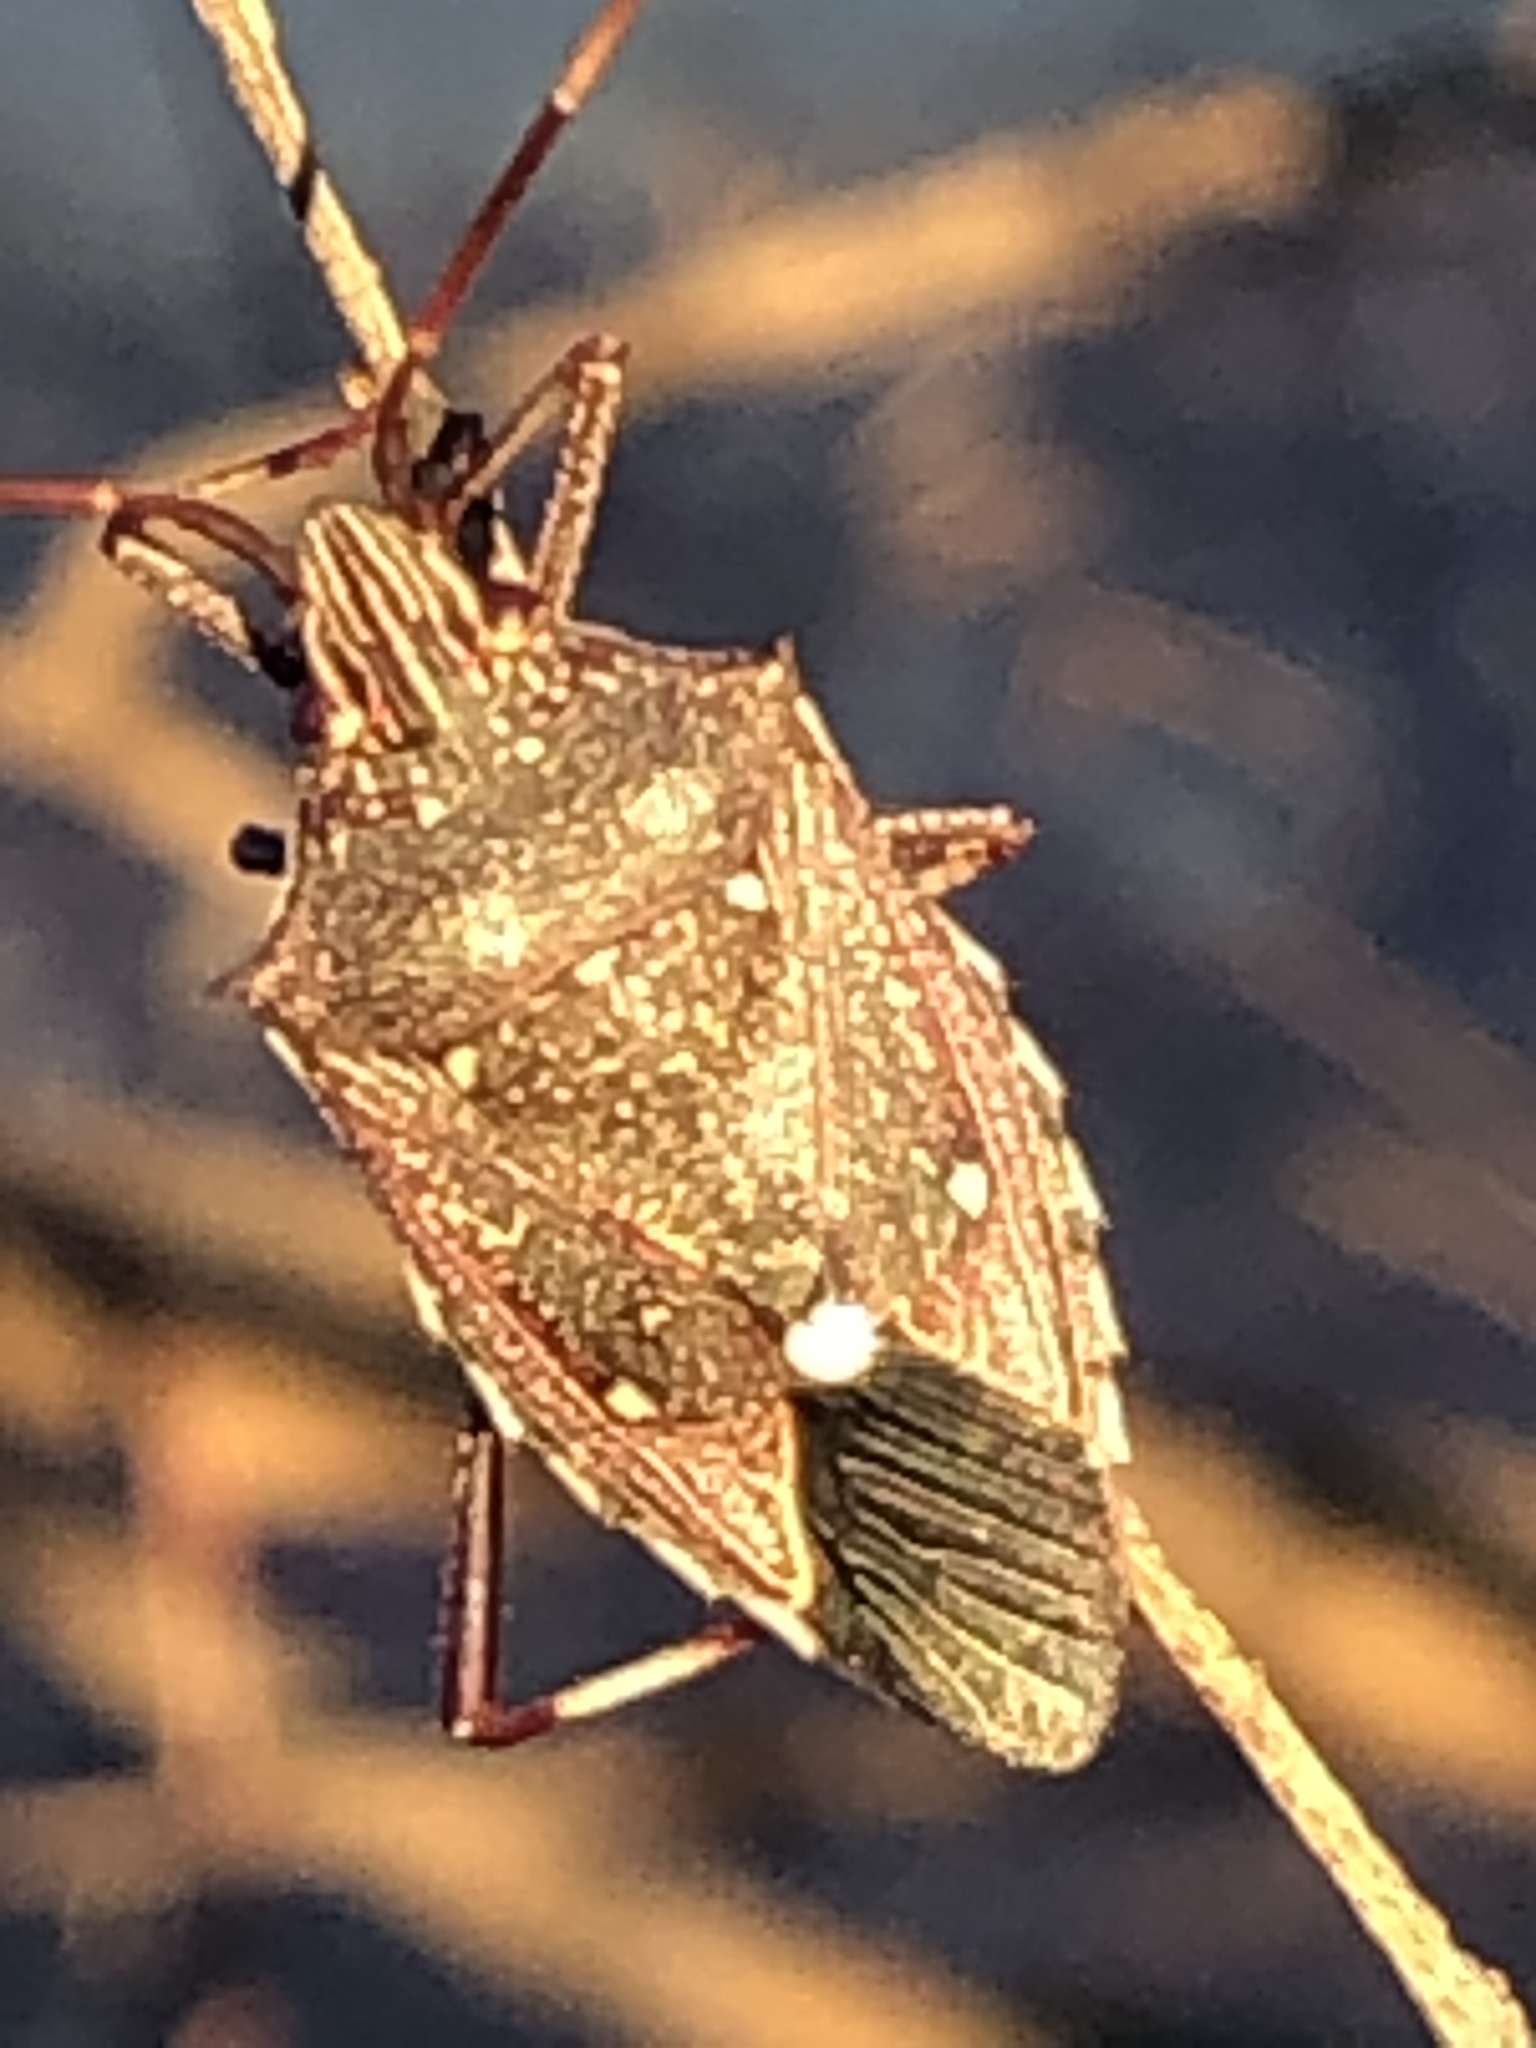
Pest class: stink_bug